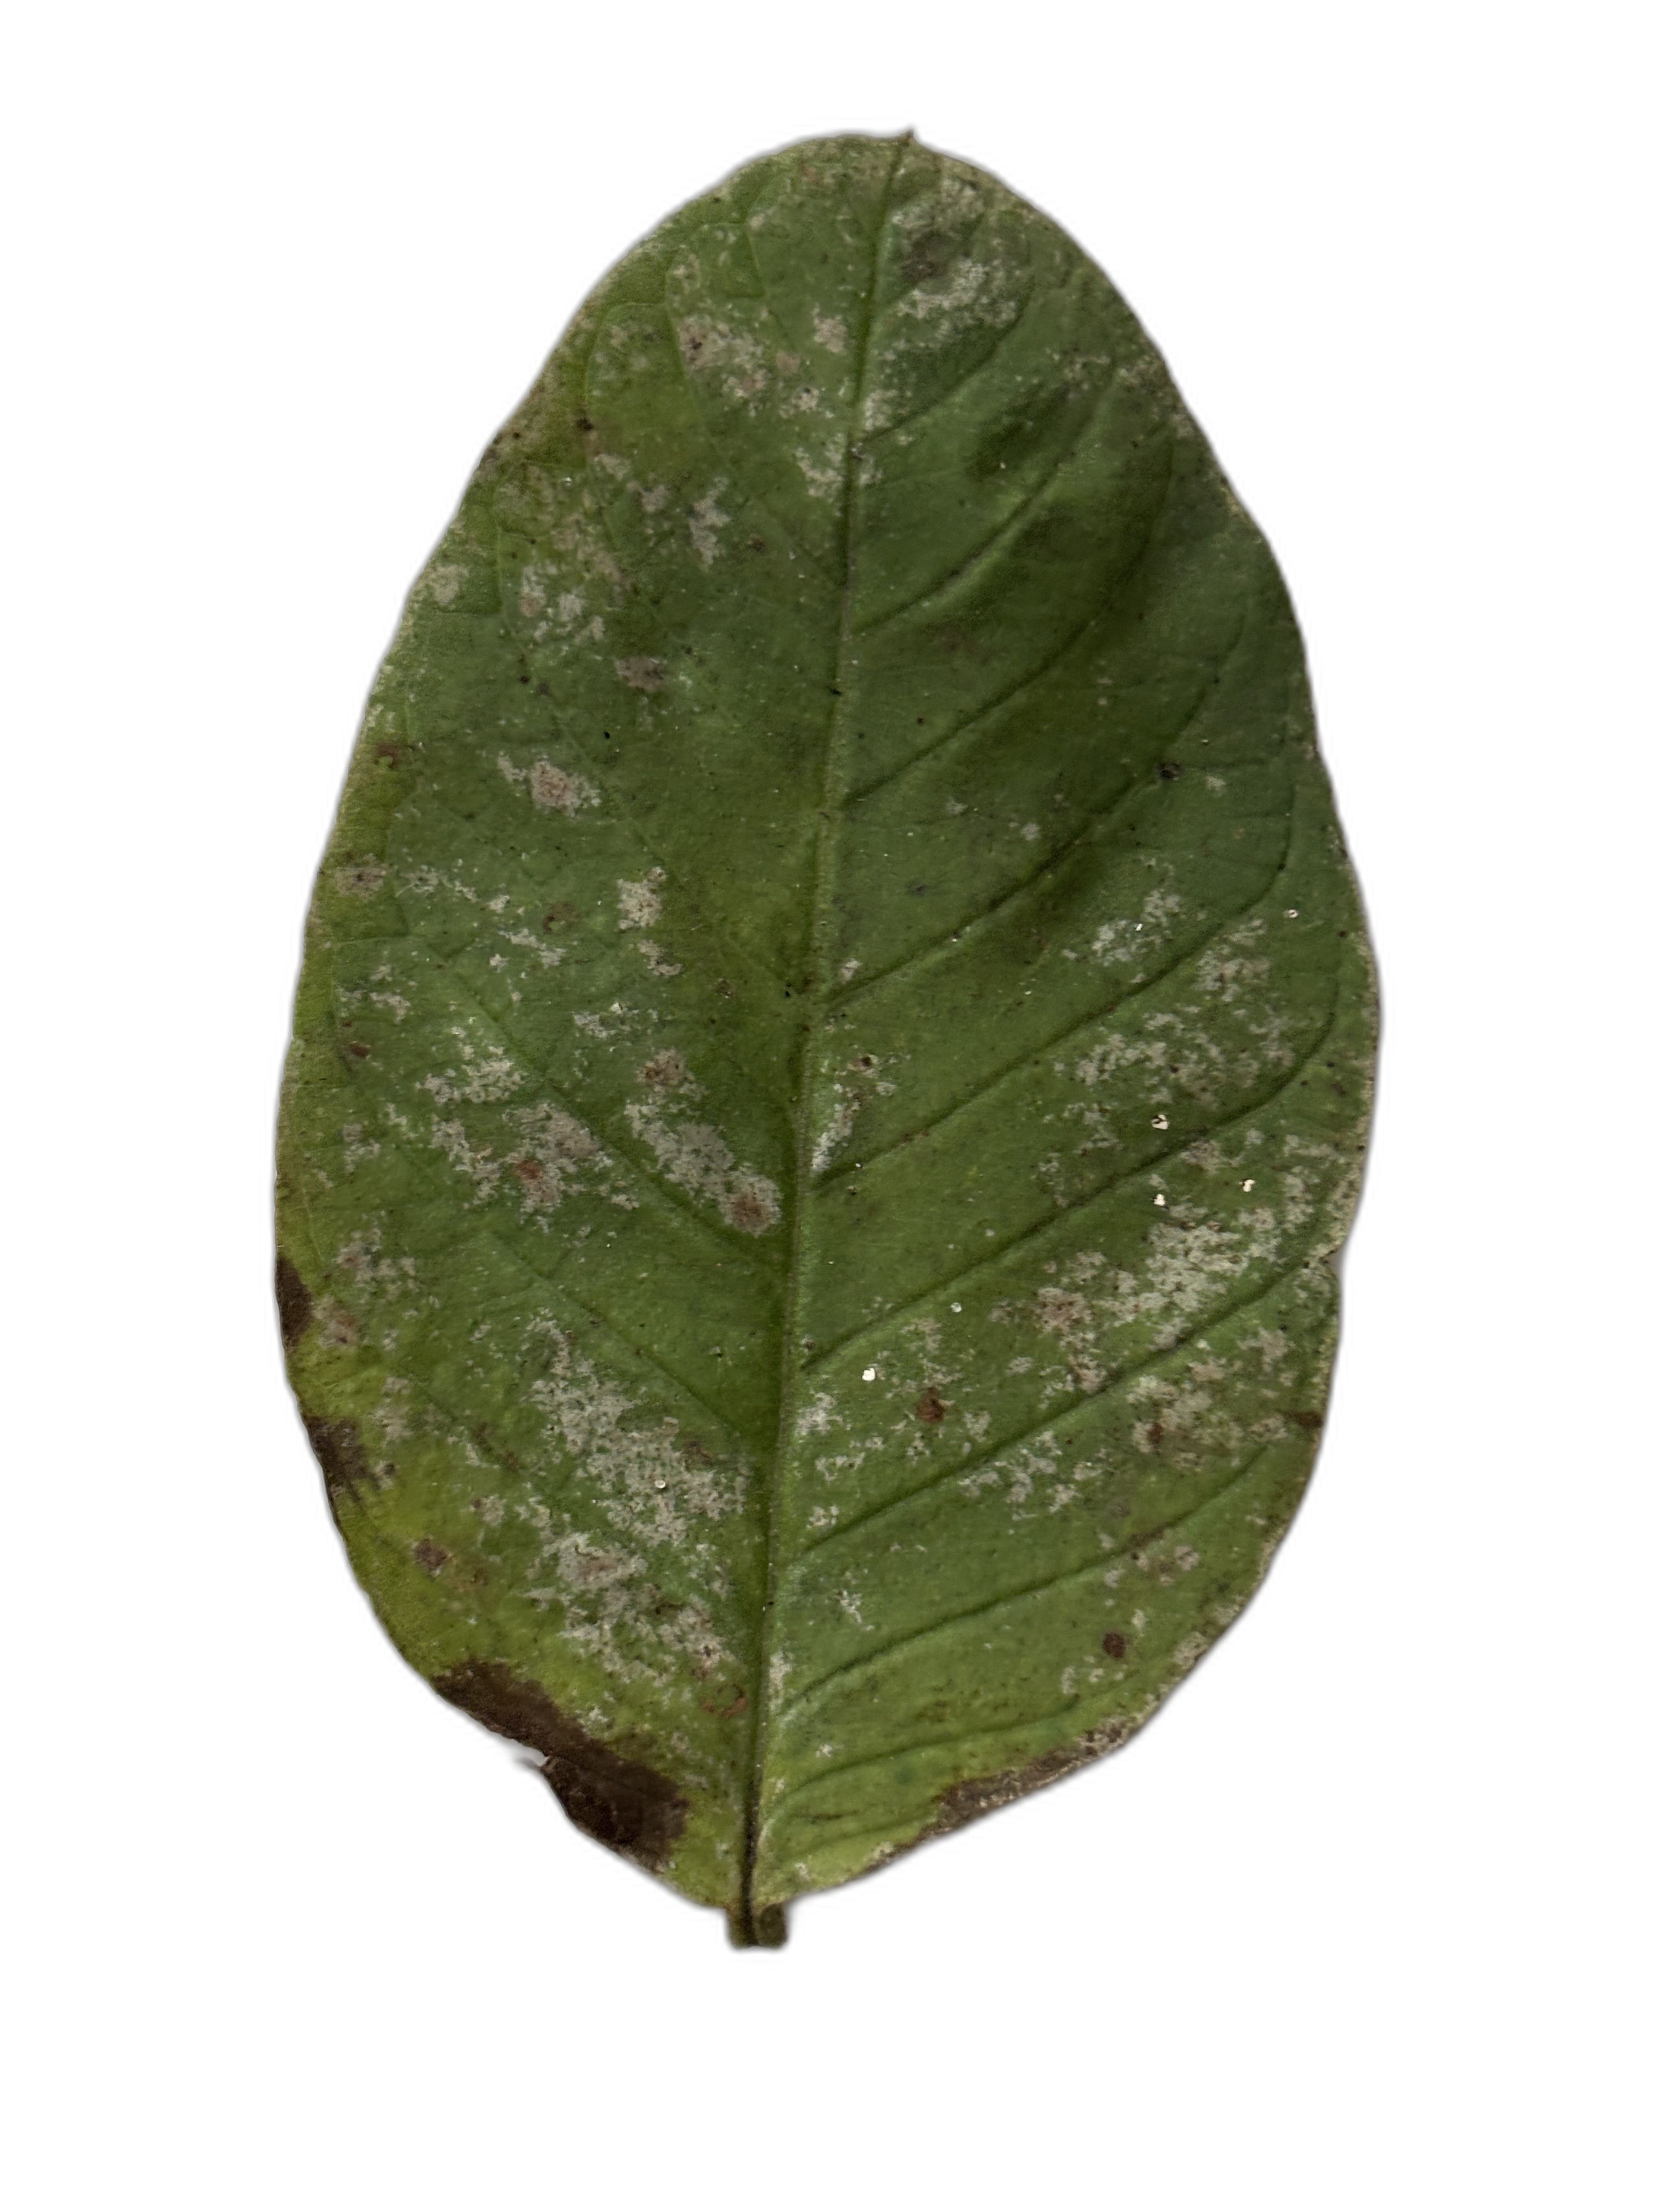
Plant part: leaf
Disease: Canker